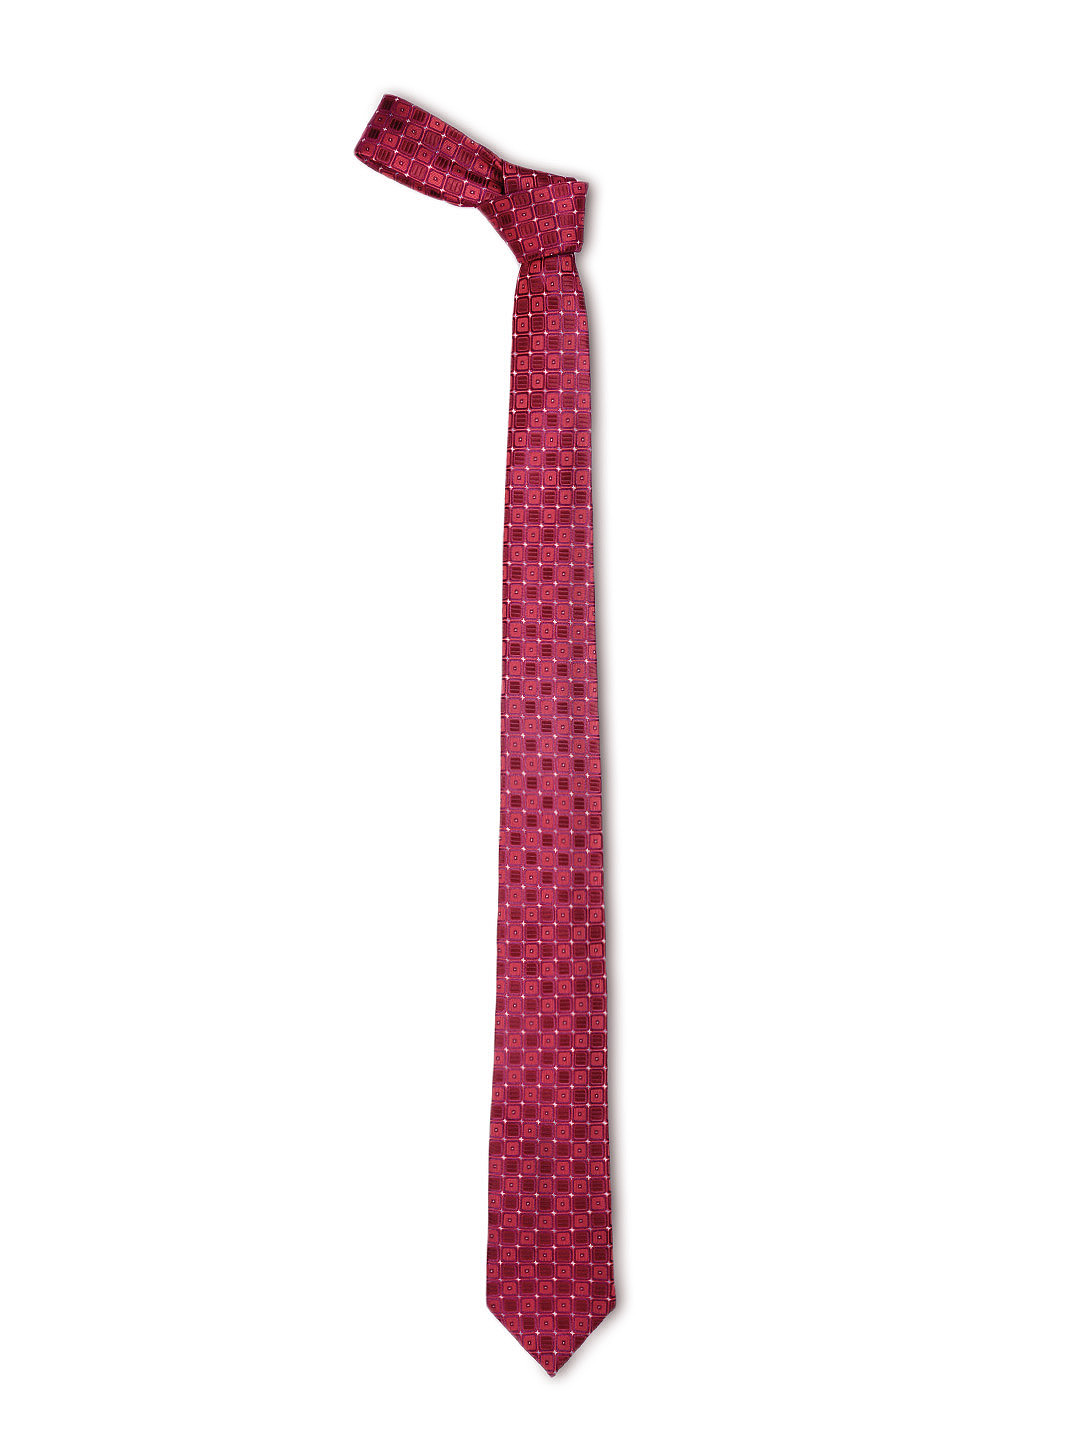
Reid & Taylor Men Red Tie
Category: Accessories / Ties / Ties
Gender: Men
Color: Red
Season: Summer 2012
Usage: Formal